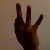
The image shows a hand gesture representing the number 9 in Indian Sign Language.